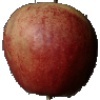
Label: Apple Red 3